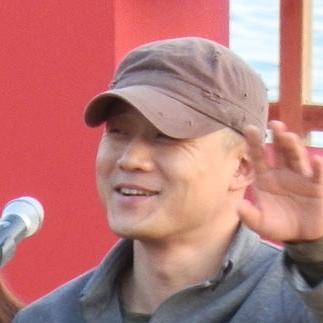
Age: 39